New York Philharmonic

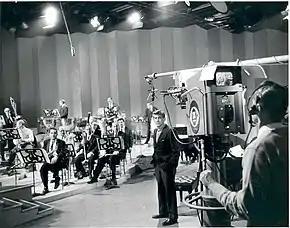
Leonard Bernstein with members of the Philharmonic rehearsing for a television broadcast, circa 1958. "Bert Bial, New York Philharmonic Archives"

In February 1947, Rodziński resigned; Walter was once again approached, and this time he accepted the position on the condition that the title be reduced to "Music Adviser"; he resigned in 1949. Leopold Stokowski and Dimitri Mitropoulos were appointed co-principal conductors in 1949, with Mitropoulos becoming musical director in 1951. Known for championing new composers and obscure operas-in-concert, Mitropoulos pioneered in other ways, adding live Philharmonic performances between movies at the Roxy Theatre and taking Edward R. Murrow and the "See It Now" television audience on a behind-the-scenes tour of the orchestra. He made a series of recordings for Columbia Records, mostly in mono; near the end of his tenure, he recorded excerpts from Prokofiev's ballet "Romeo and Juliet" in stereo. In 1957, Mitropoulos and Leonard Bernstein served together as Principal Conductors until, in the course of the season, Bernstein was appointed music director, becoming the first American-born-and-trained conductor to head the Philharmonic.